David Ryckaert III

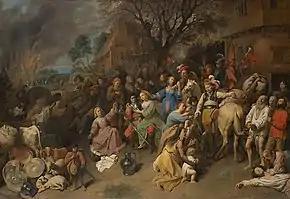
"Looting of a village"

His father was a painter and art dealer. It was earlier believed that his father was a painter of landscapes and genre scenes. This view changed when in 1995 Christie's auctioned a painting referred to as "Still life with shells with a nautilus, vases, glasses and Chinese porcelain", which was signed and dated 'DAVIDT.RYCKAERTS. / .1616.' The art historian Fred Meijer was able to attribute this work to David Rijckaert II. This led to the attribution to David Rijckaert II of more still life works. David Ryckaert III was a pupil of his father. He became master of the Guild of Saint Luke in Antwerp in 1636-37 and was registered as a 'wijnmeester', i.e. the son of a master. He held the position of dean of the Guild in 1652–53.